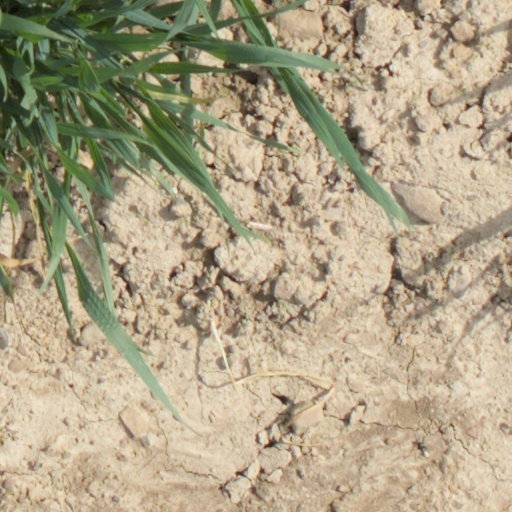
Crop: wheat